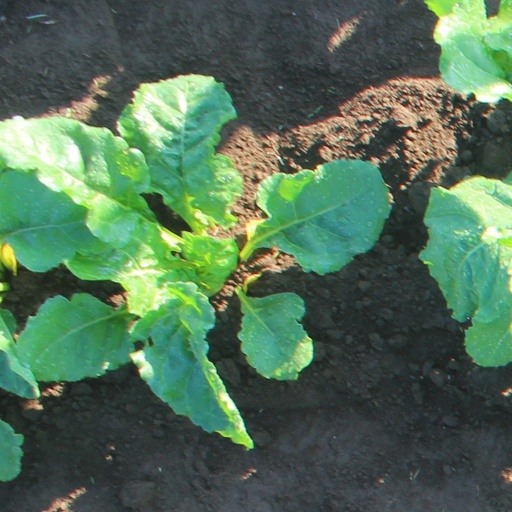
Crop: sugar beet